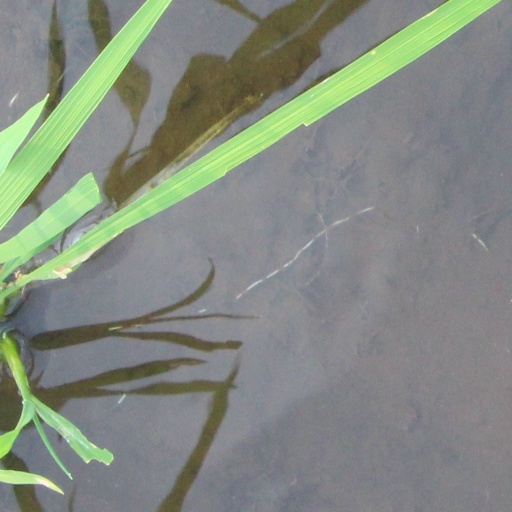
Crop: rice